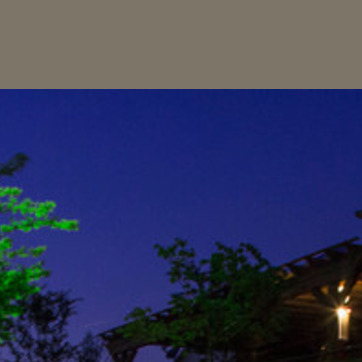
Material: sky